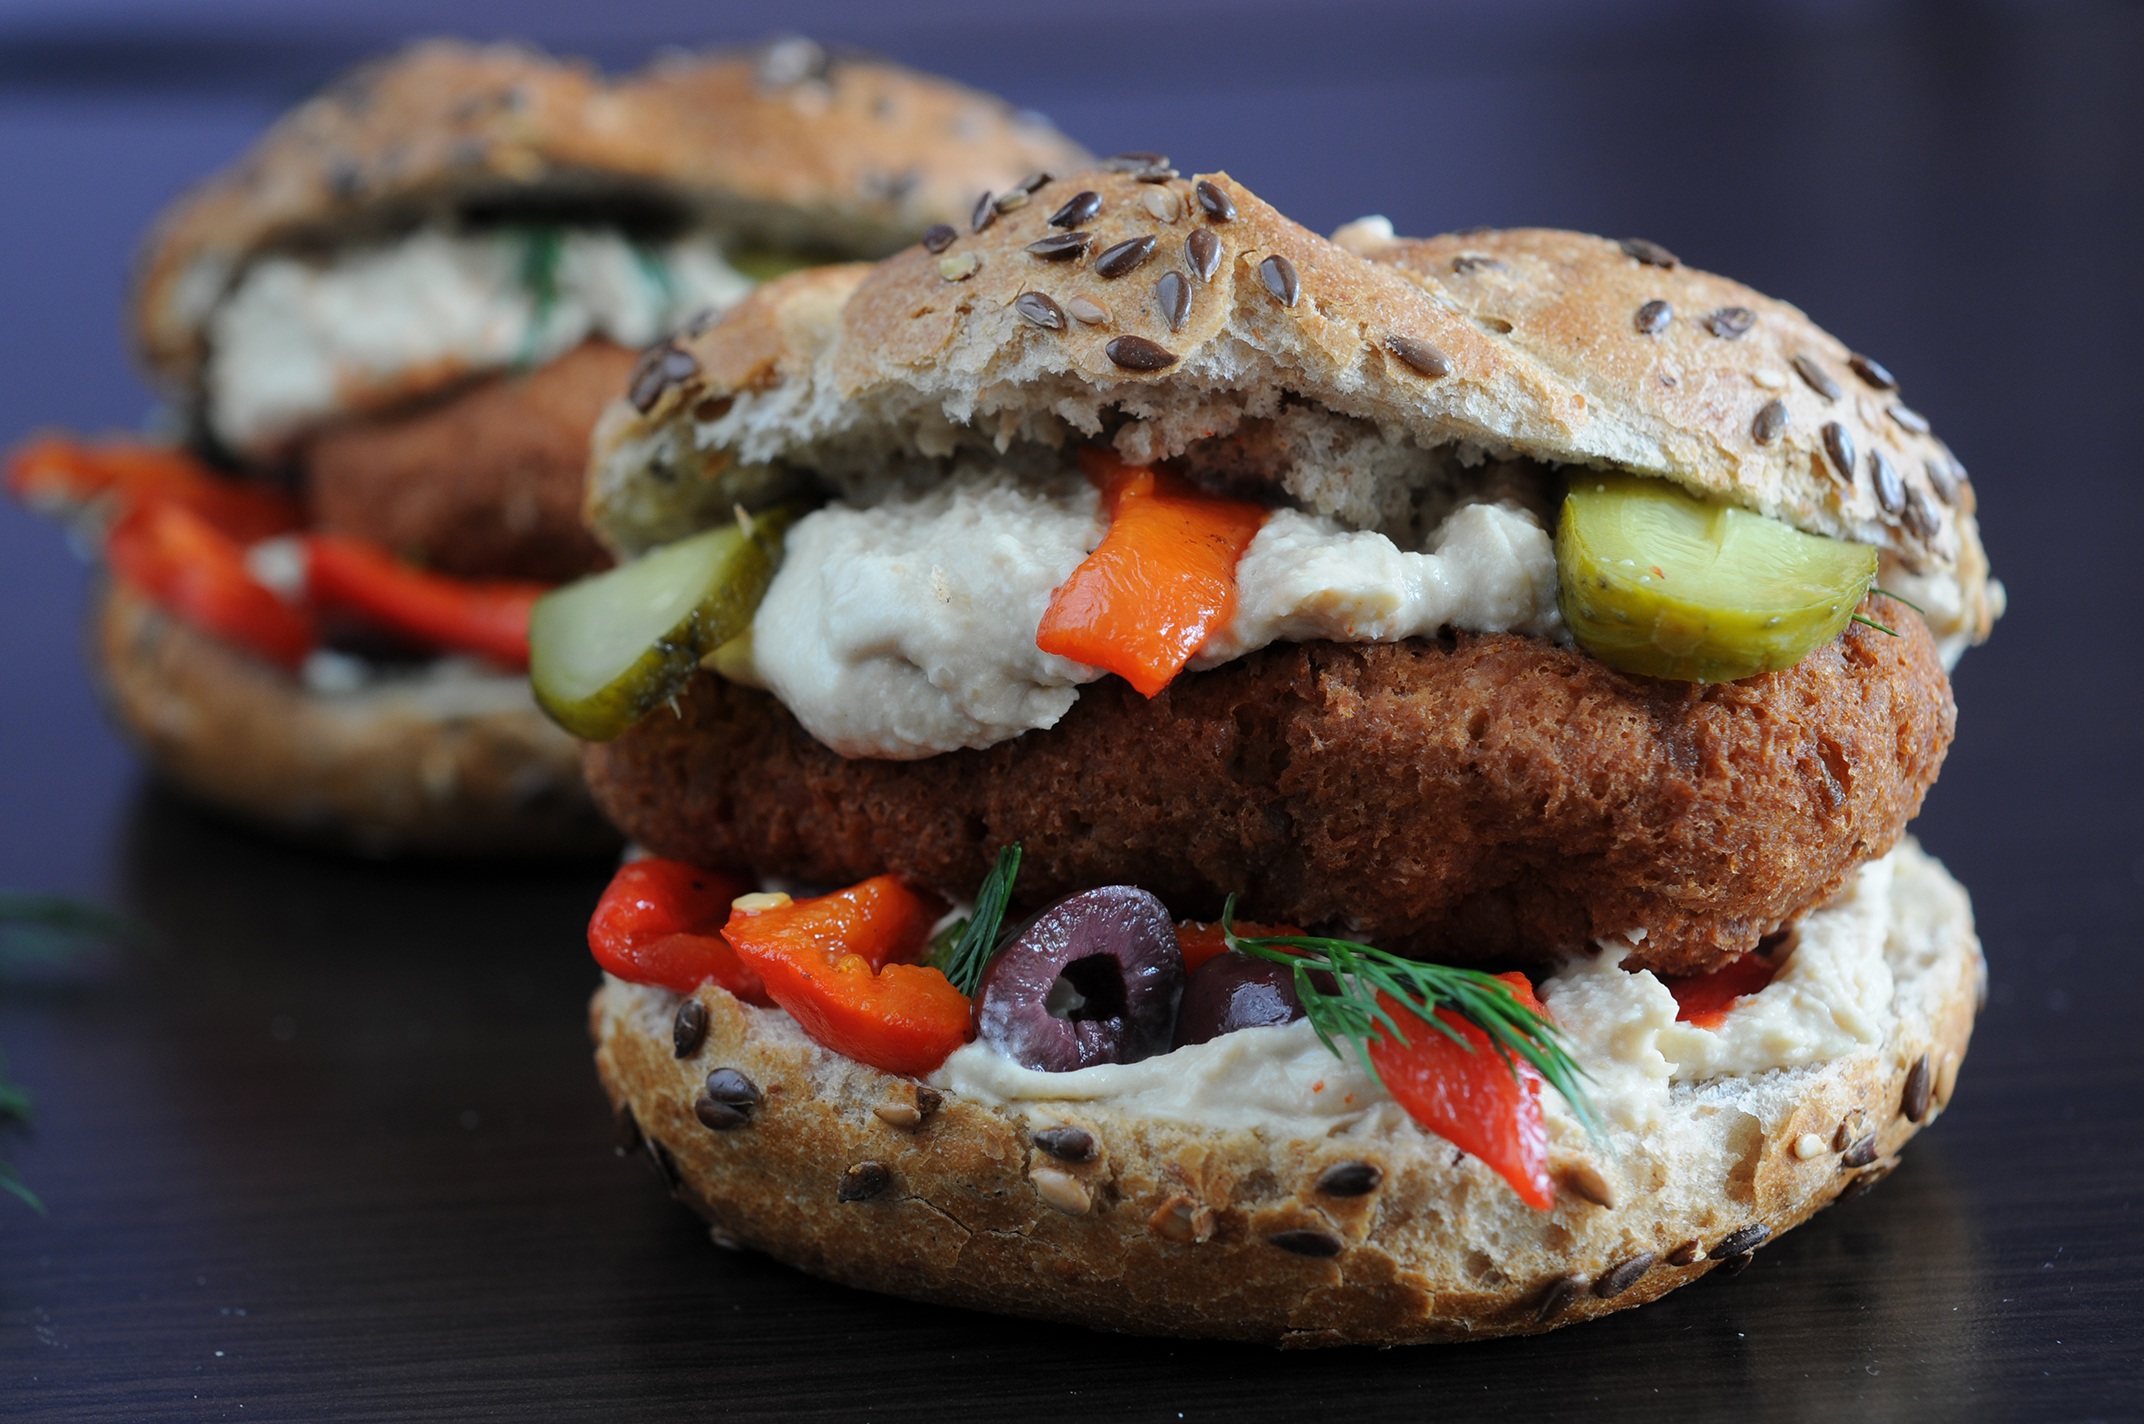
light, dish, meal, food, produce, vegetable, healthy, cuisine, bread, hamburger, sandwich, vegan, vegetarian, falafel, slider, bruschetta, vegetarian sandwich, soya, snack food, veggie burger